Private schools in the United Kingdom

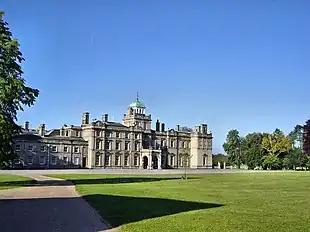
Culford School (1873), a former 'direct grant' school

The educational reforms of the 19th century were particularly important. Reformers included Thomas Arnold at Rugby, and then Samuel Butler and later Benjamin Kennedy at Shrewsbury; the first of these emphasised team spirit and "muscular Christianity" and the latter the importance of scholarship and competitive examinations. Edward Thring of Uppingham School introduced major reforms, focusing on the importance of the individual and of competition, as well as the need for a "total curriculum" with academia, music, sport and drama being central to education. Most public schools developed significantly during the 18th and 19th centuries, and came to play an important role in the development of the Victorian social elite. Under a number of forward-looking headmasters leading public schools created a curriculum based heavily on classics and physical activity for boys and young men of the upper and upper middle classes.